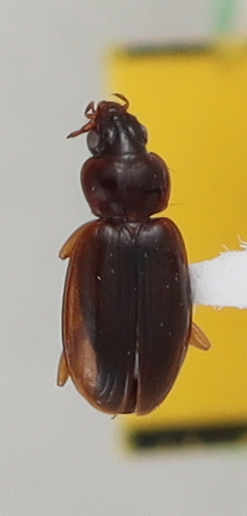
Scientific name: Trechus obtusus
Plot: 13
Trap: W
Collected: 20190508